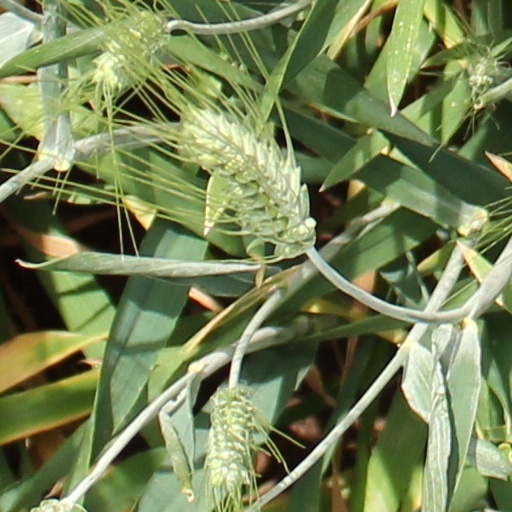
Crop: wheat